Kedma (film)

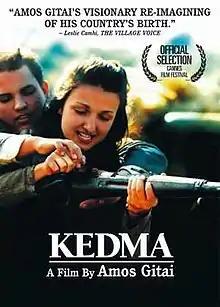

Kedma is a 2002 Israeli film directed by Amos Gitai and starring Andrei Kashkar and Helena Yaralova. It was entered into the 2002 Cannes Film Festival.